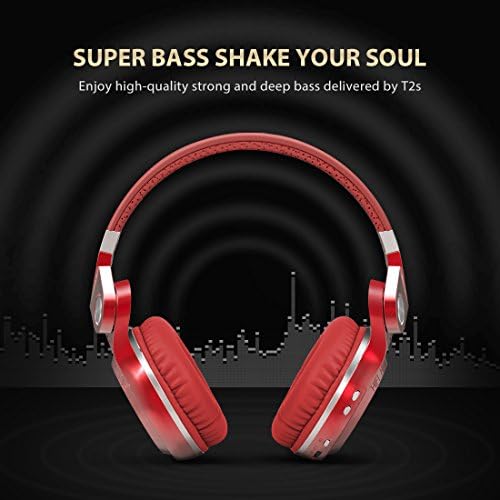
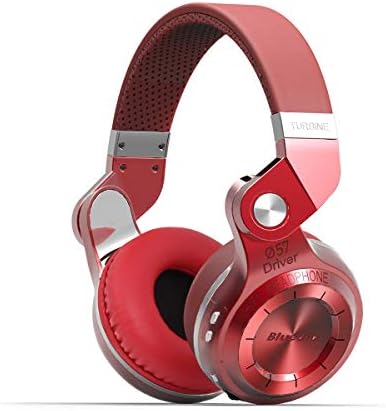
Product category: headphones
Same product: yes